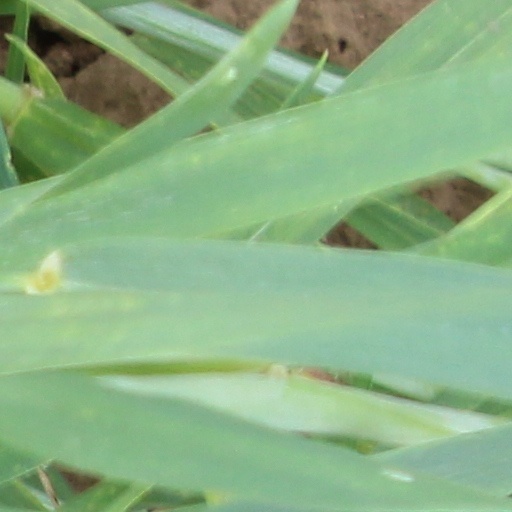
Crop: wheat